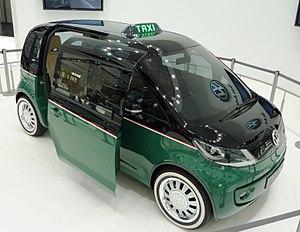
Le modèle Volkswagen VW Milano est un prototype de taxi électrique qui a été présenté à la Foire de Hanovre en avril 2010. Il s'agit d'une fourgonnette à 3 portes, d'un moteur électrique de 85 kW et d'une batterie lithium-ion de 45 kWh. L'introduction sur le marché est prévue pour l'année 2013.